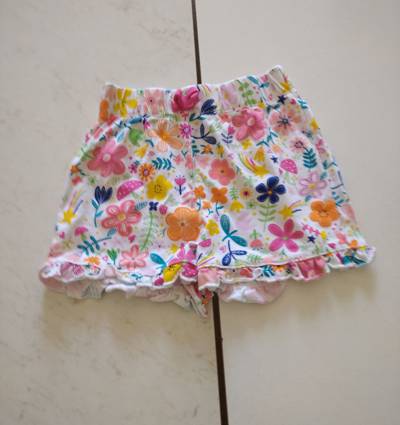
Waste category: clothes